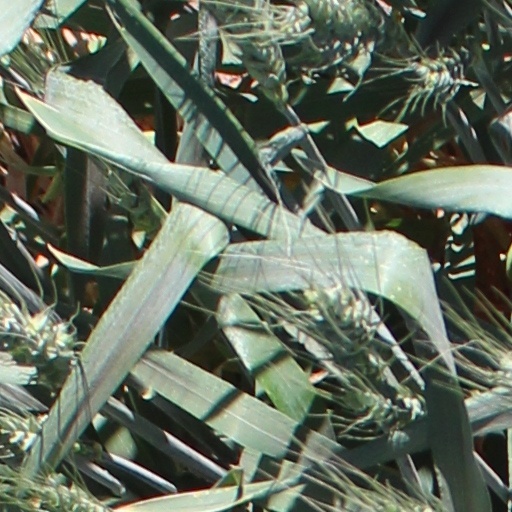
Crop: wheat